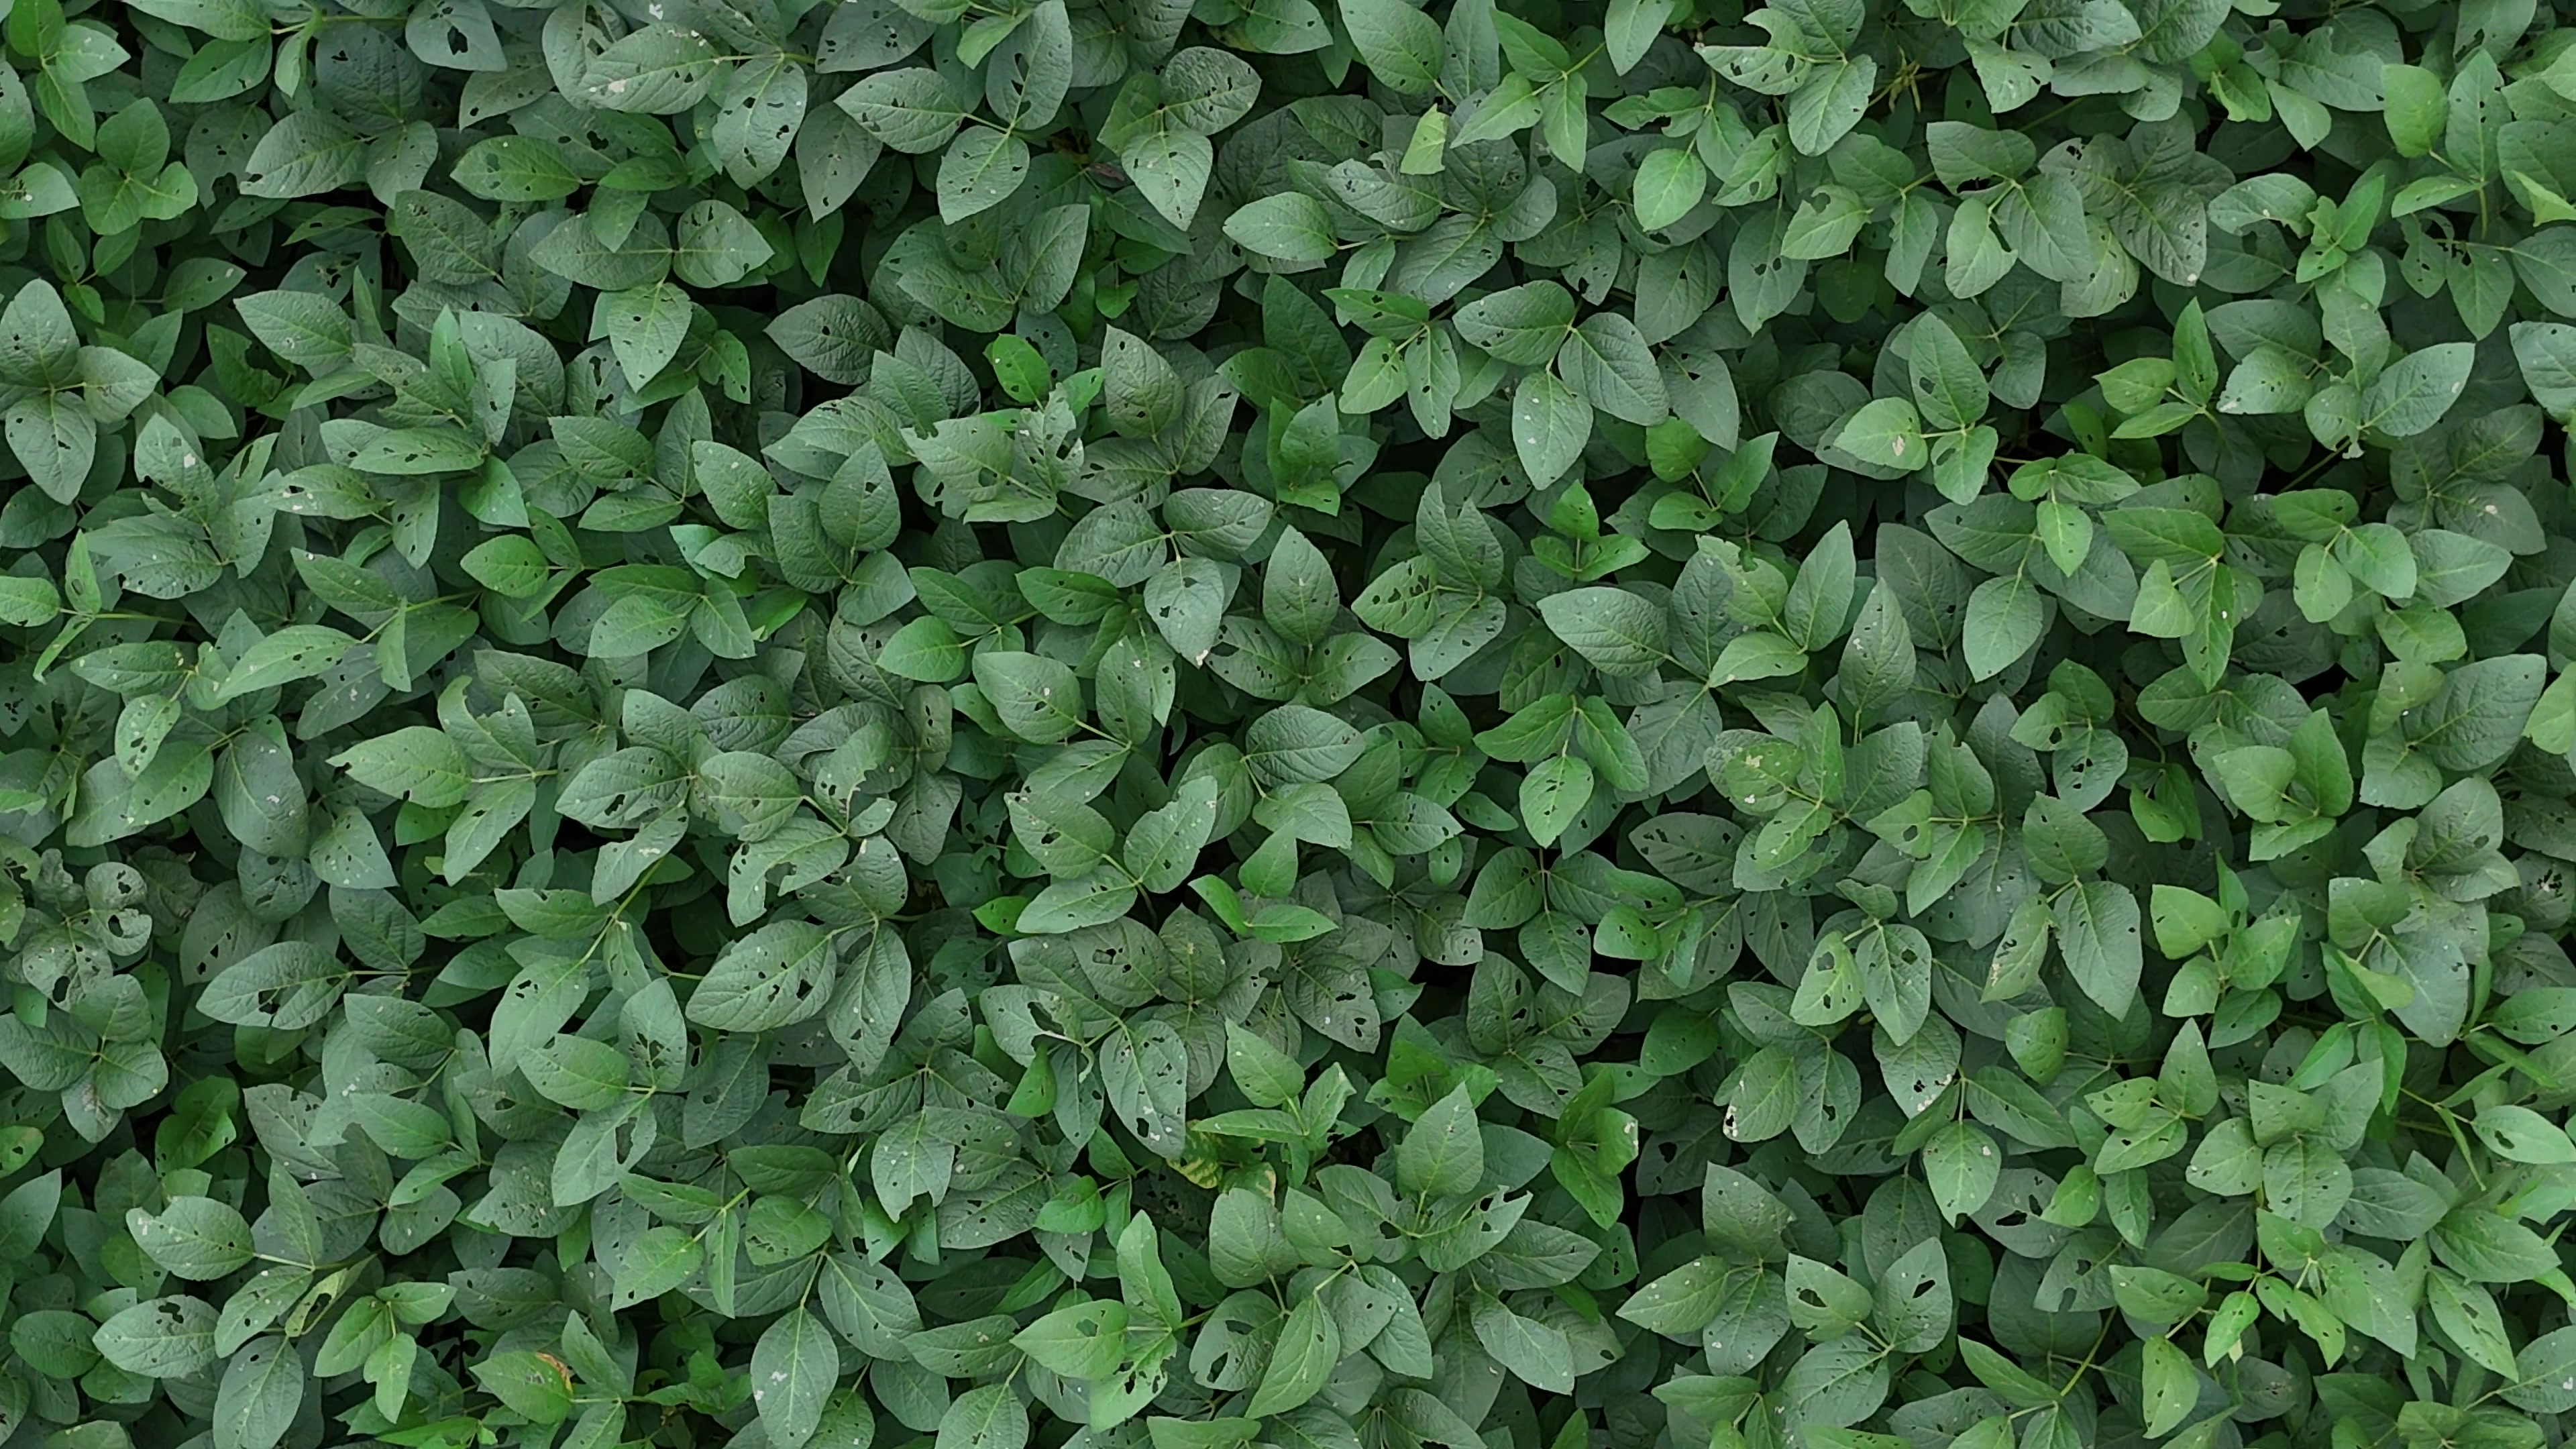
Label: Semilooper_Pest